Vietnamese language

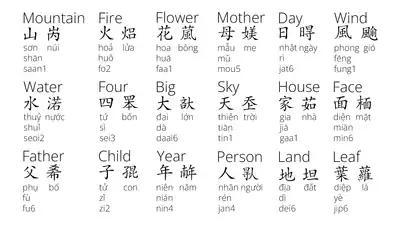
A comparison between Sino-Vietnamese (left) vocabulary with Mandarin and Cantonese pronunciations below and native Vietnamese vocabulary (right).

Most of the unusual correspondences between spelling and modern pronunciation are explained by Middle Vietnamese. Note in particular: